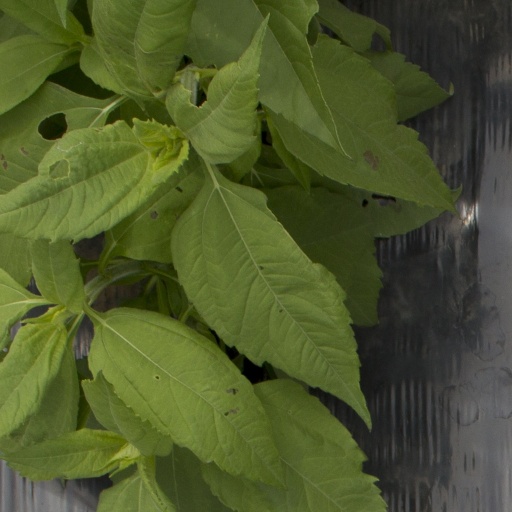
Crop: Jerusalem artichoke